Penny Wong

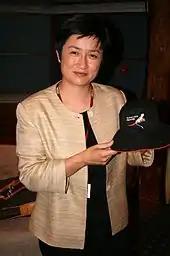
Wong in 2007

Wong ran for pre-selection for the Senate in 2001, and was selected for the top position on the Labor Party's South Australian ticket. She was elected at the 2001 election, her term commencing on 1 July 2002. Wong is a member of Labor Left, and is a member of EMILY's List Australia, the support network for Labor women, and sat on a number of Senate committees, primarily those related to economics.